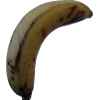
Label: banana